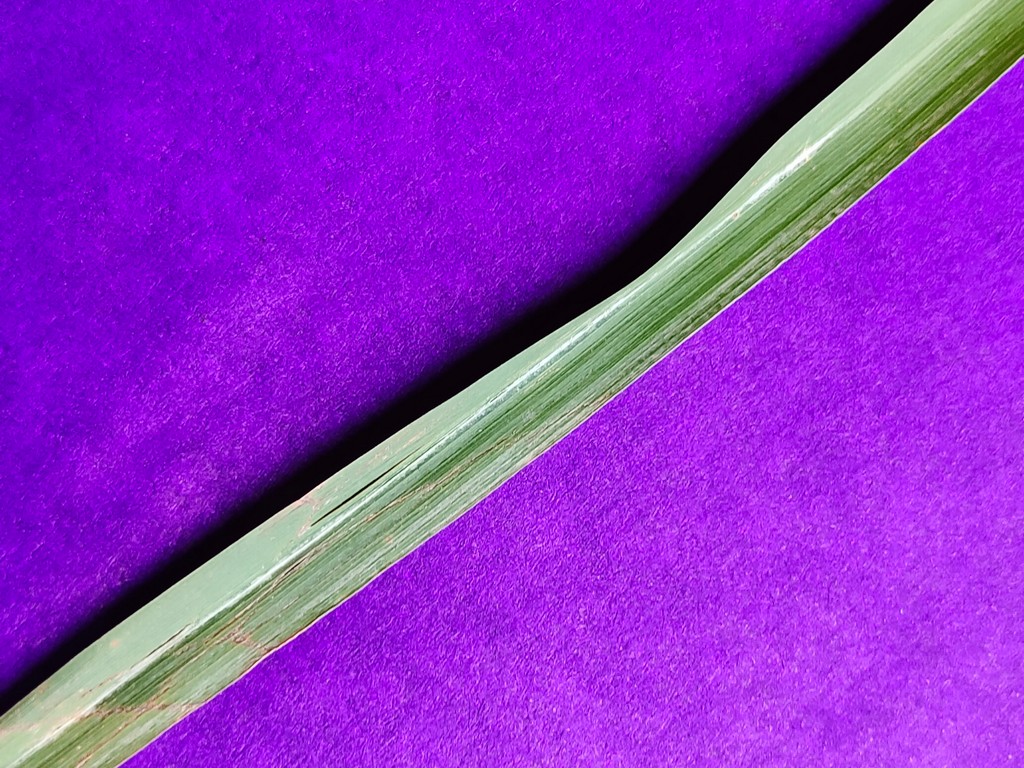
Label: Unhealthy